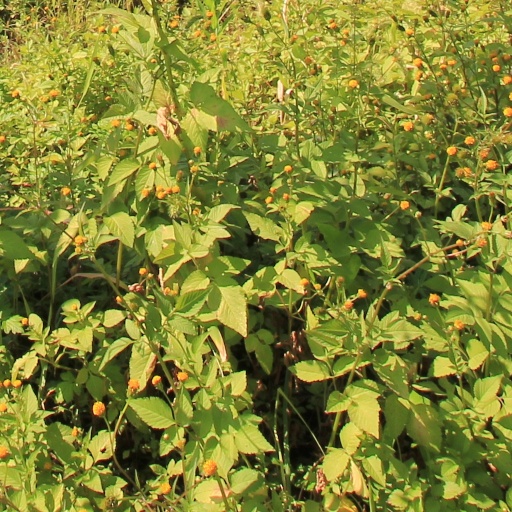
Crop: grape